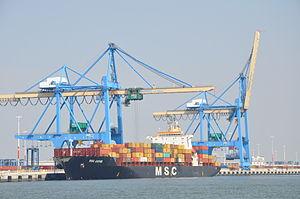
Le Havre (Seine-Maritime, 76)
Le port du Havre est un grand port maritime français de commerce et de passagers. C'est aussi un port de plaisance et de pêche sur la Manche.